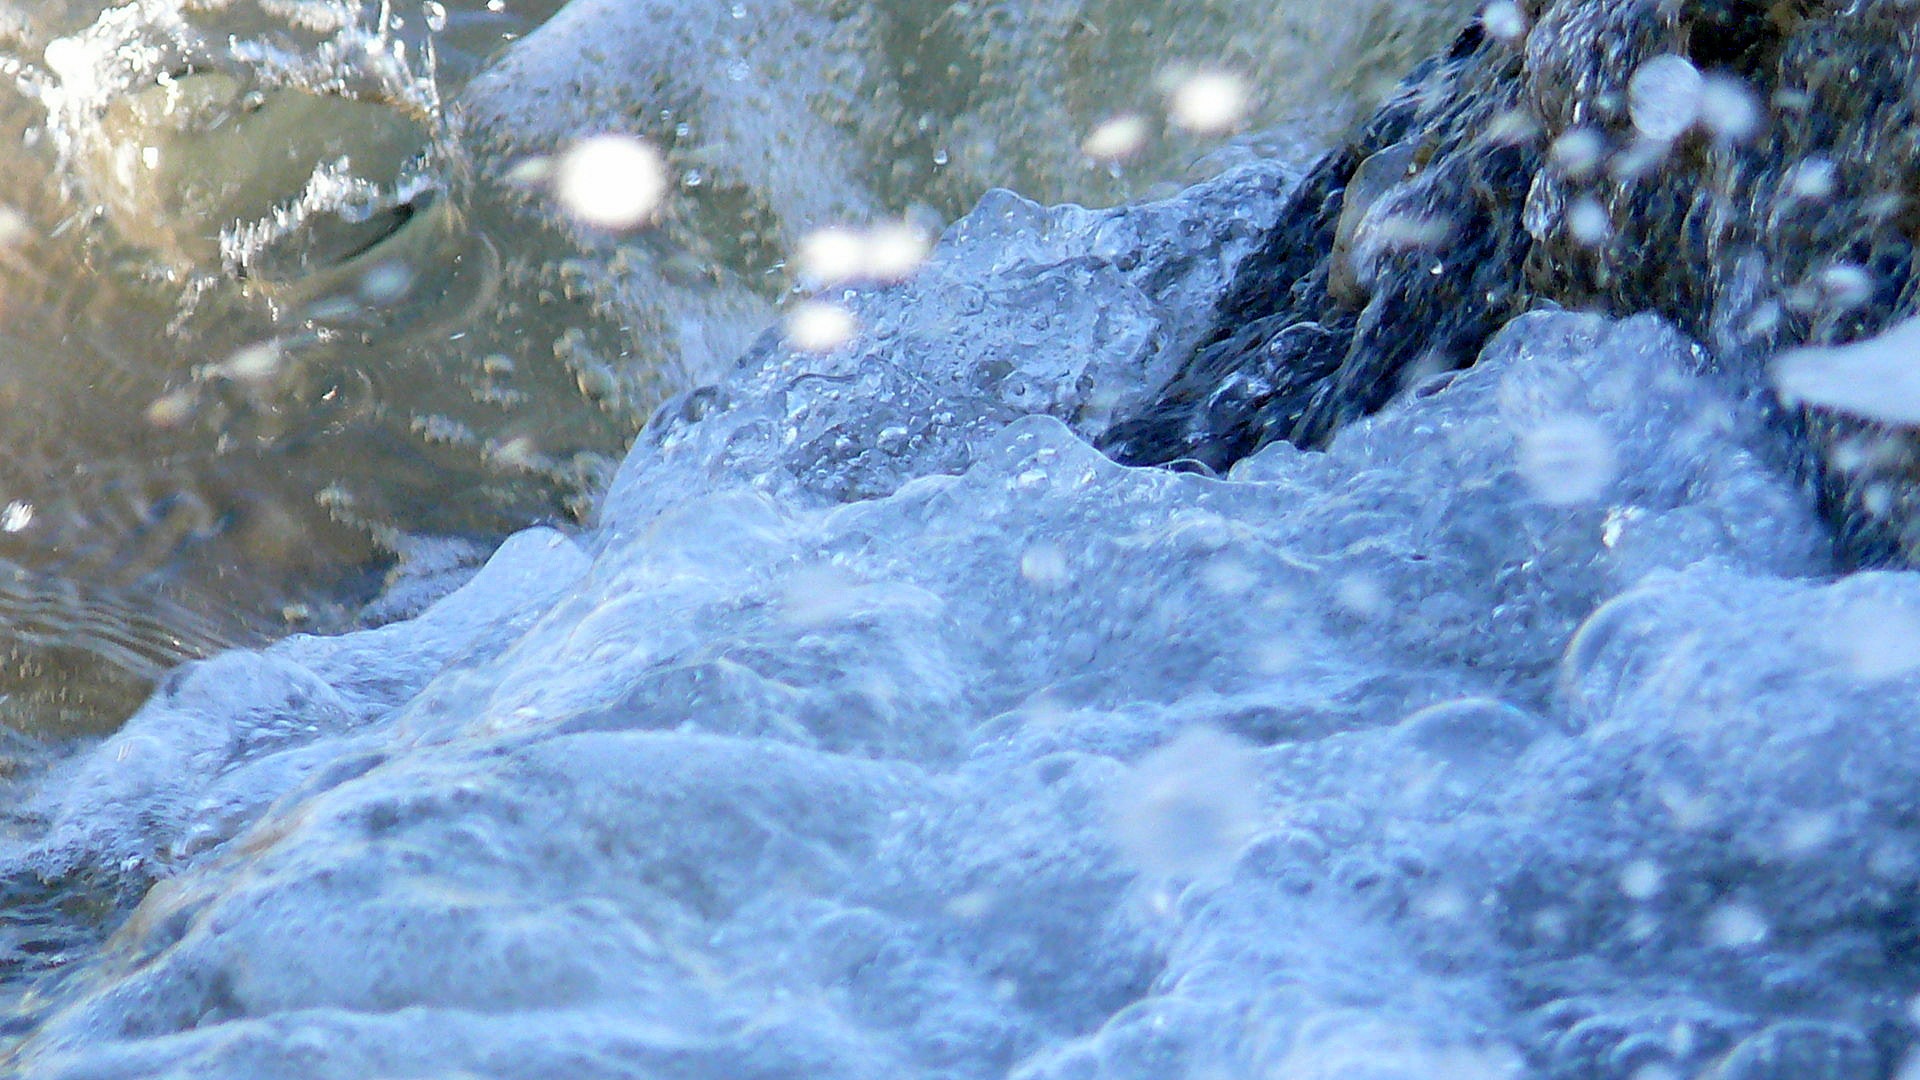
beach, water, nature, snow, winter, frost, foam, stream, ice, weather, rapid, season, freezing, geological phenomenon